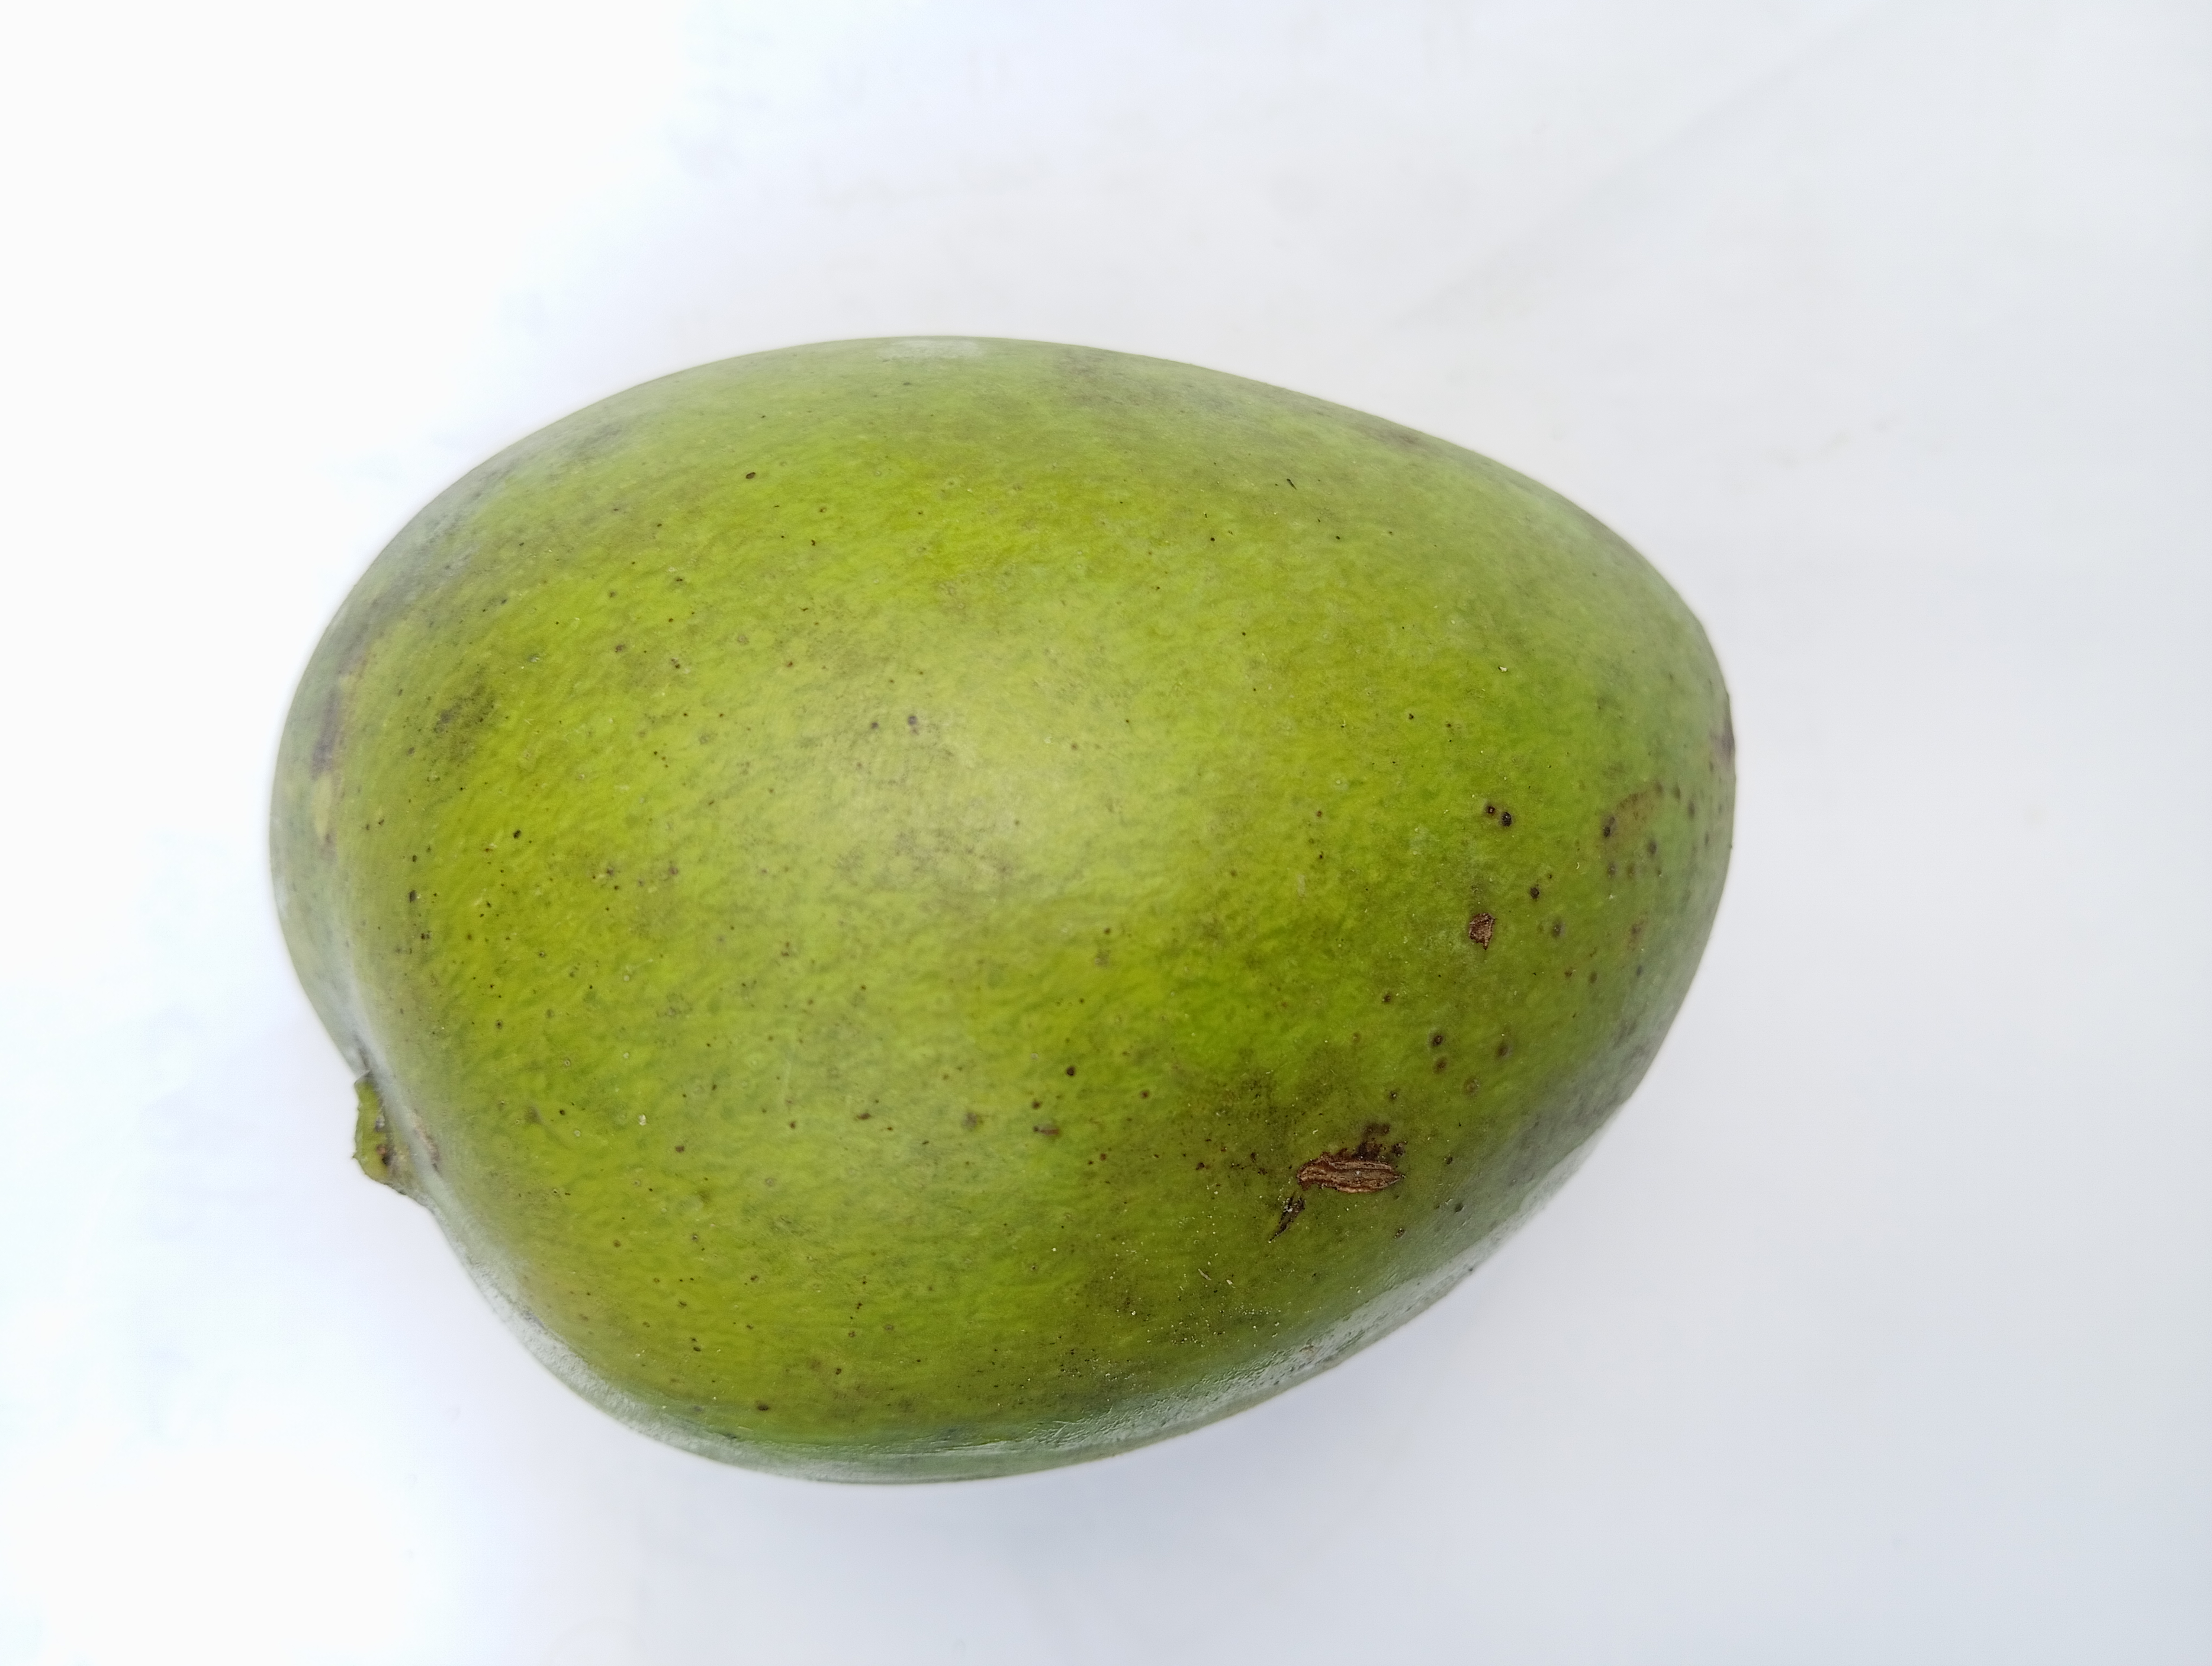
Mango variety: Harivanga